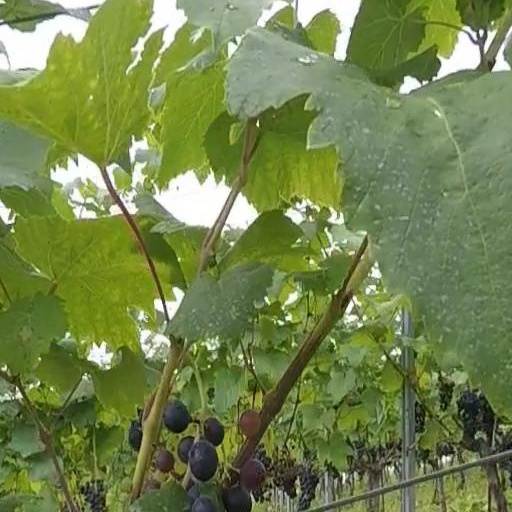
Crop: grape